University of Canterbury

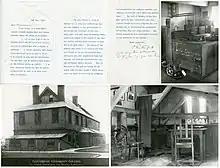
The original Chemistry and Physics Laboratory at Canterbury College, Christchurch, NZ. Rutherford worked here as a student under the late Prof. Bickerton.

By 2013, the university had lost 22 per cent of its students. However, a record number of 886 PhD students were enrolled at the University of Canterbury as of 2013. Other New Zealand universities, apparently defying an informal agreement, launched billboard and print advertising campaigns in the earthquake-ravaged city to recruit University of Canterbury students who were finding it difficult to study there. In 2013 the New Zealand Government also agreed to provide $260m to support the university's rebuild programme.